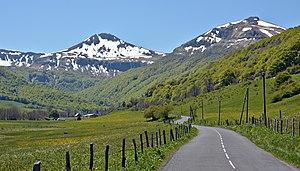
Fond de la vallée de Cheylade, Cantal, Auvergne, France
Le puy Mary est un sommet des monts du Cantal, vestige du plus grand stratovolcan d'Europe. Il culmine à 1 783 mètres d'altitude.